Bethel Foundation

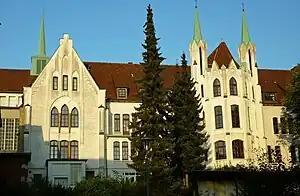

The healthcare foundation was established in 1867 as "Evangelische Heil- und Pflegeanstalt für Epileptische" (Protestant institute of healing and care for epileptics) in Gadderbaum, today a locality of Bielefeld. In 1872 Pastor Friedrich von Bodelschwingh, Senior, a proponent of the inner mission within the then Evangelical State Church in Prussia became its director. He massively strengthened and extended the institution, with more premises also for the poor and at other locations, and renamed it after Bethel in 1874. The name Bethel was also started being used for the neighbourhood, which developed outside the hospital. Later Bodelschwingh's name was compounded to the institution's name. In 1910 Bodelschwingh, Senior, died and the leadership passed on to his son Friedrich von Bodelschwingh, Junior, who led the institution until his death in 1946.